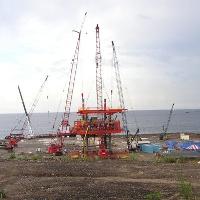
Weather: cloudy or overcast